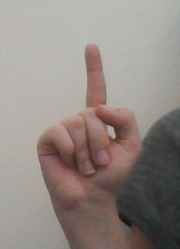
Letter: bb